Maria Hospital

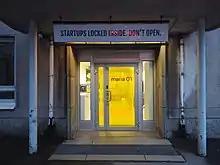
In 2016 the hospital premises were converted into the startup company complex Maria 01.

The hospital policlinic was discontinued in September 2009 when its functionalities were moved to the new Haartman Hospital in the Meilahti Hospital area. In 2016 the hospital premises were renovated and converted into the startup company complex Maria 01. The complex is owned by the City of Helsinki, the Startup foundation and the Startup company centre of Helsinki.